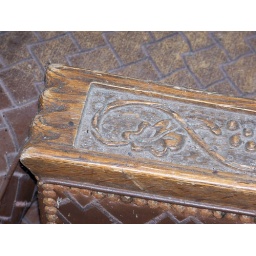
Old wooden chair in garage